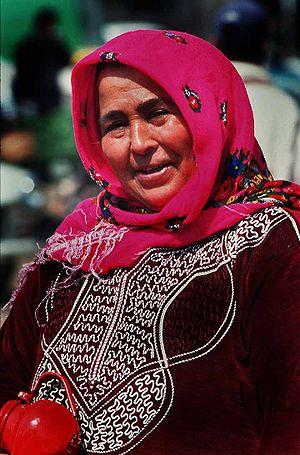
Les affaires du voile islamique sont les circonstances entourant le port du voile islamique par certaines femmes musulmanes en public dans les sociétés laïques. En France, les conflits se cristallisent souvent autour des signes ostentatoires religieux dans le domaine public, la réglementation s’élabore par petites touches, au fur et à mesure que se construit la jurisprudence dans les tribunaux.